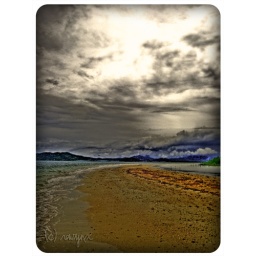
walking by the beach at noon